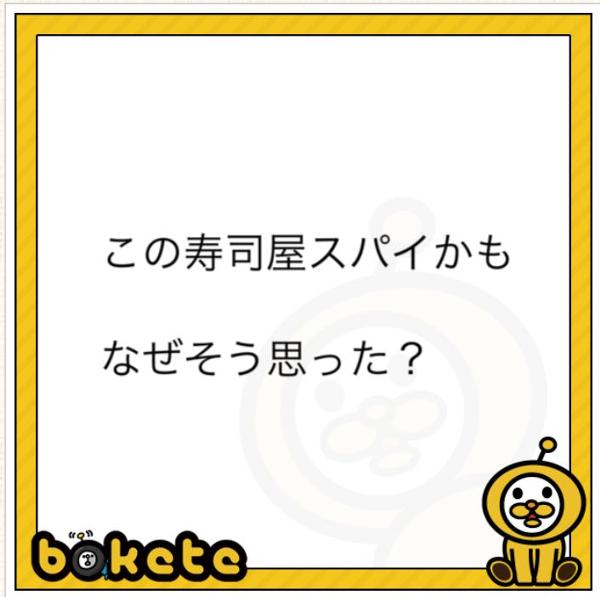
回答: 寿司を握らず、弱味を握ろうとする